Shipley, West Sussex

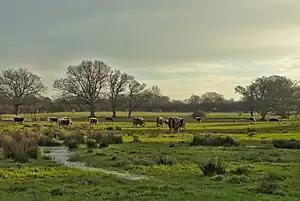
Free-ranging longhorn cattle at Knepp Wildland

In the 2001 census 1,075 people lived in 448 households of whom 596 were economically active. At the 2011 census the population included the hamlet of Coolham and increased to a total of 1,147. This had increased to 1,200 as of the 2021 census.